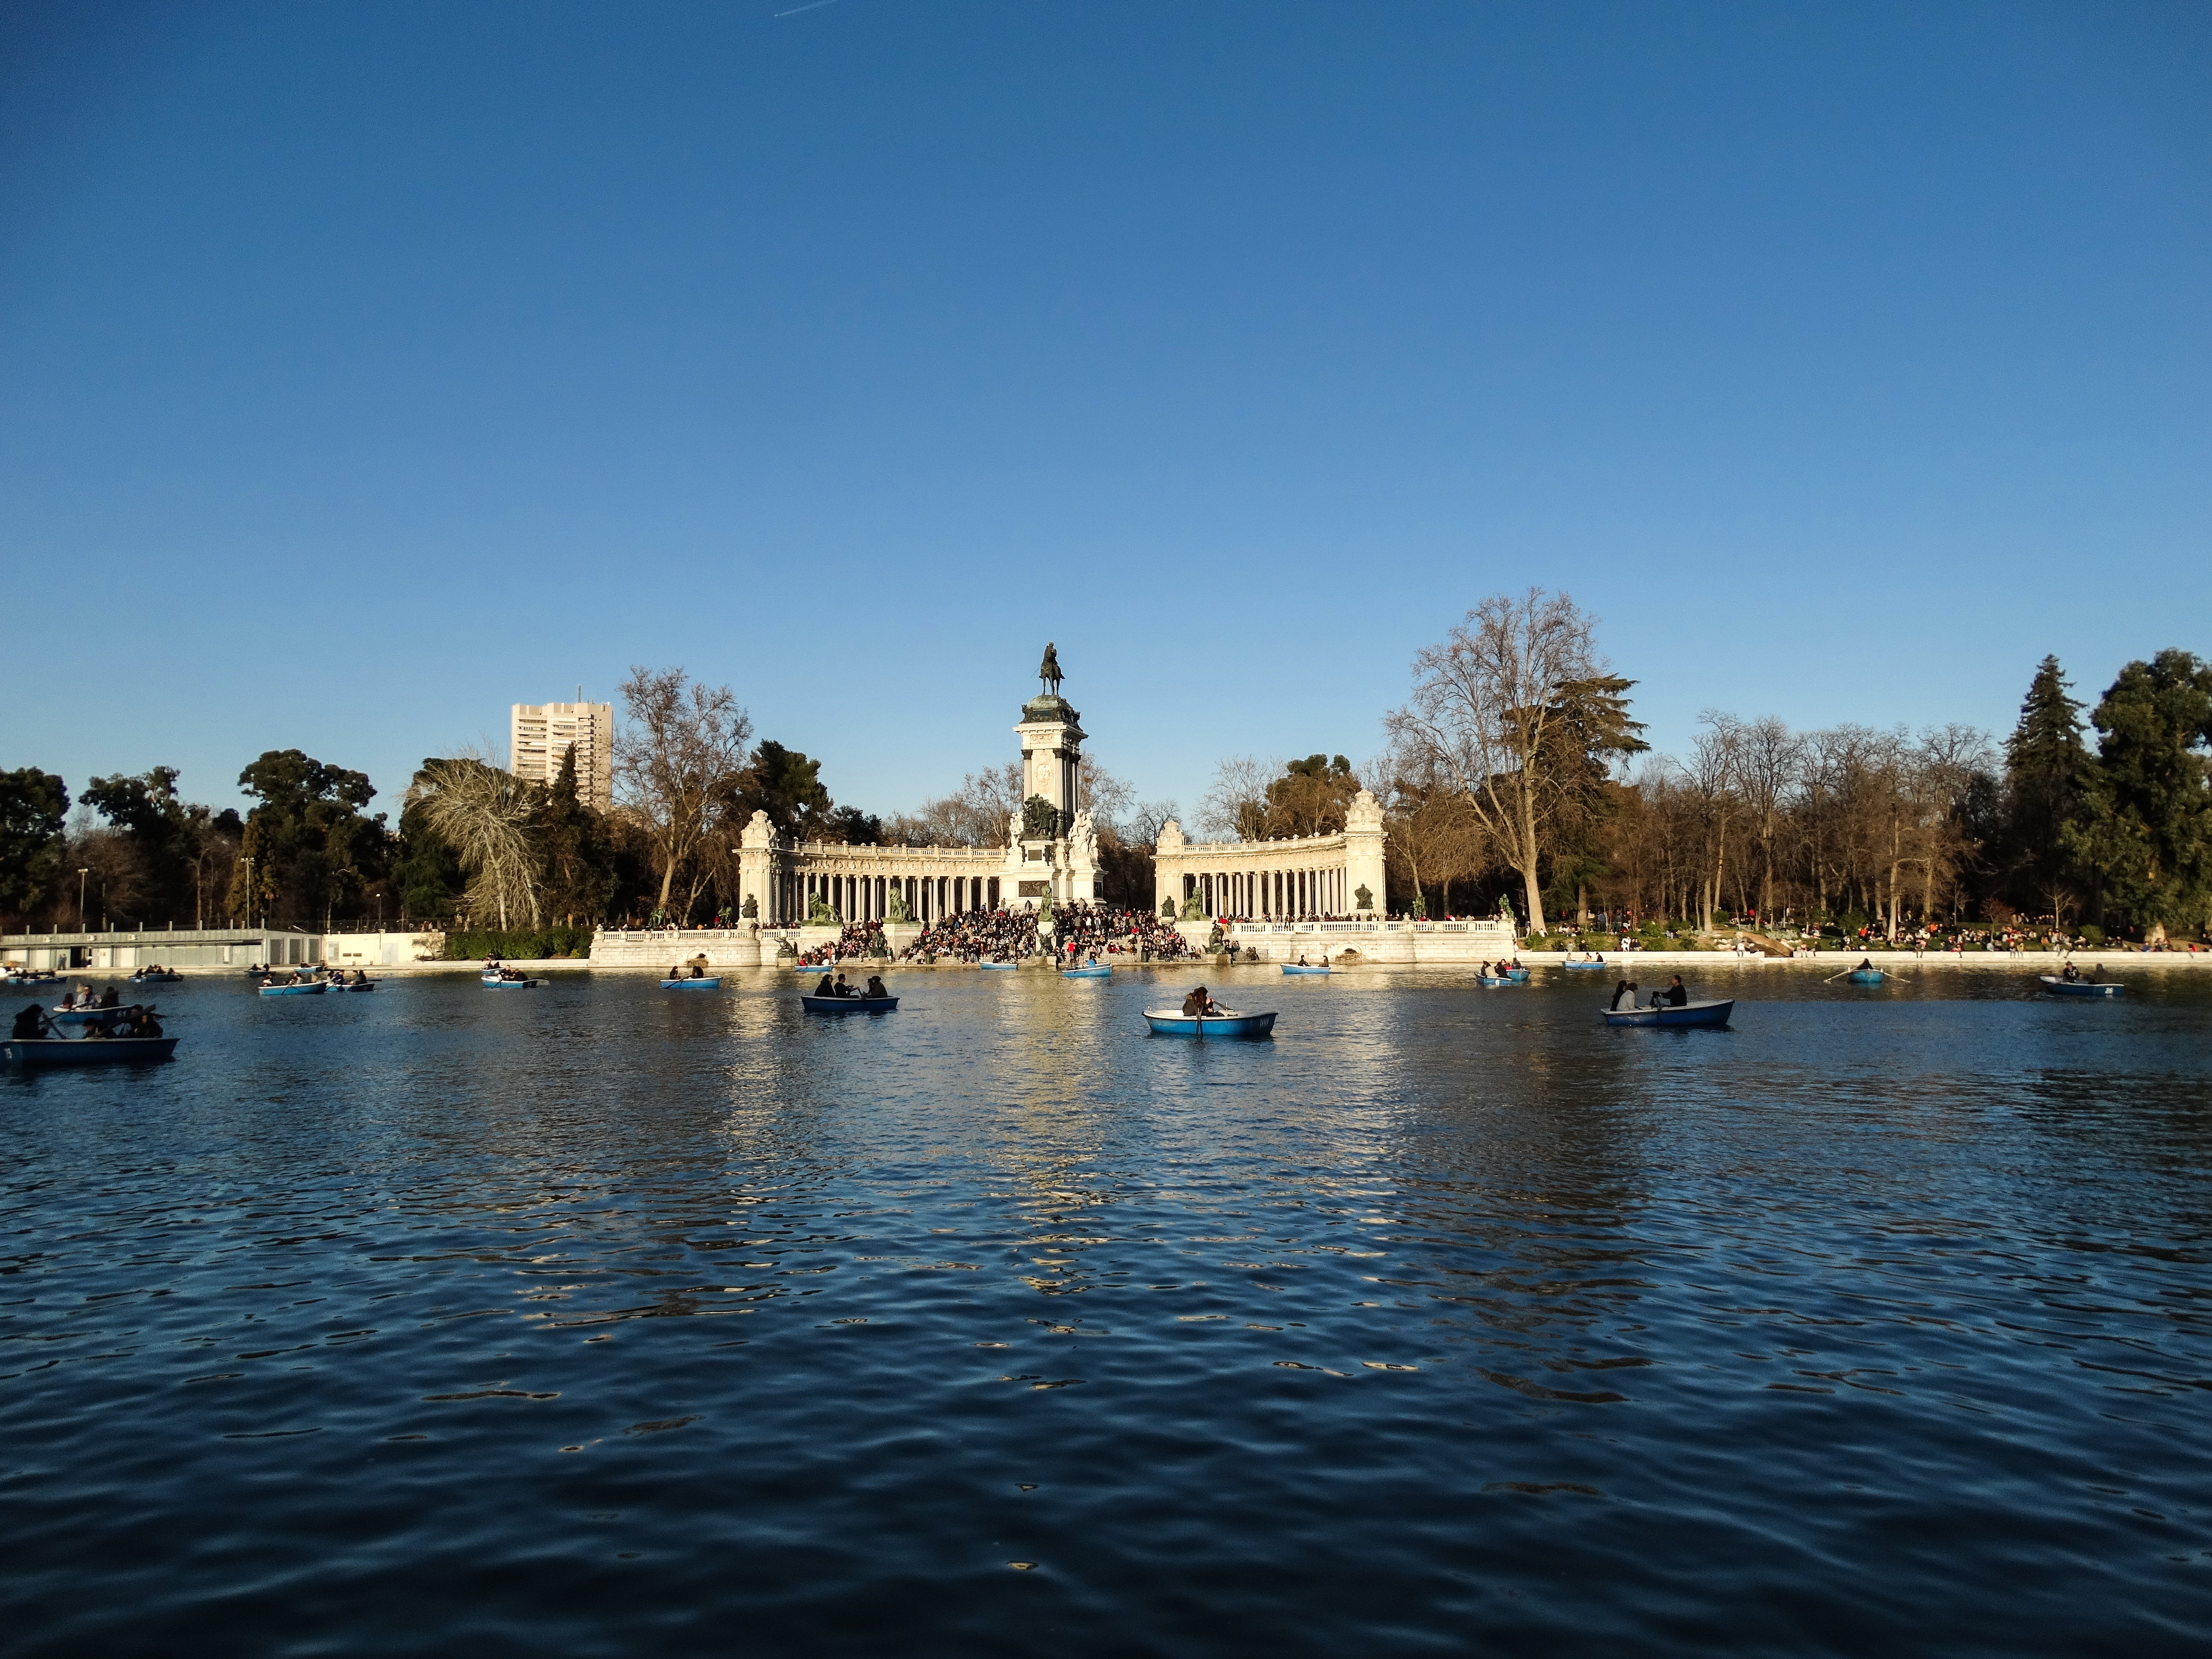
landscape, sea, water, nature, sky, lake, palace, river, dusk, pond, evening, reflection, autumn, duck, boats, madrid